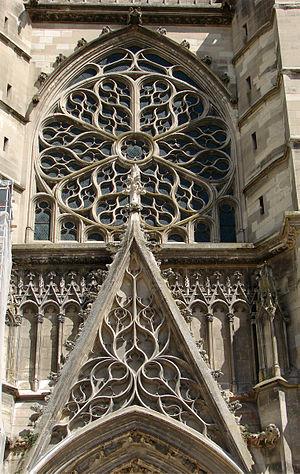
Façade de la cathédrale de Meaux: la rose et le gable du portail central, de style gothique flamboyant.
La cathédrale Saint-Étienne de Meaux est une cathédrale catholique romaine, située à Meaux dans le département français de Seine-et-Marne en région Île-de-France.